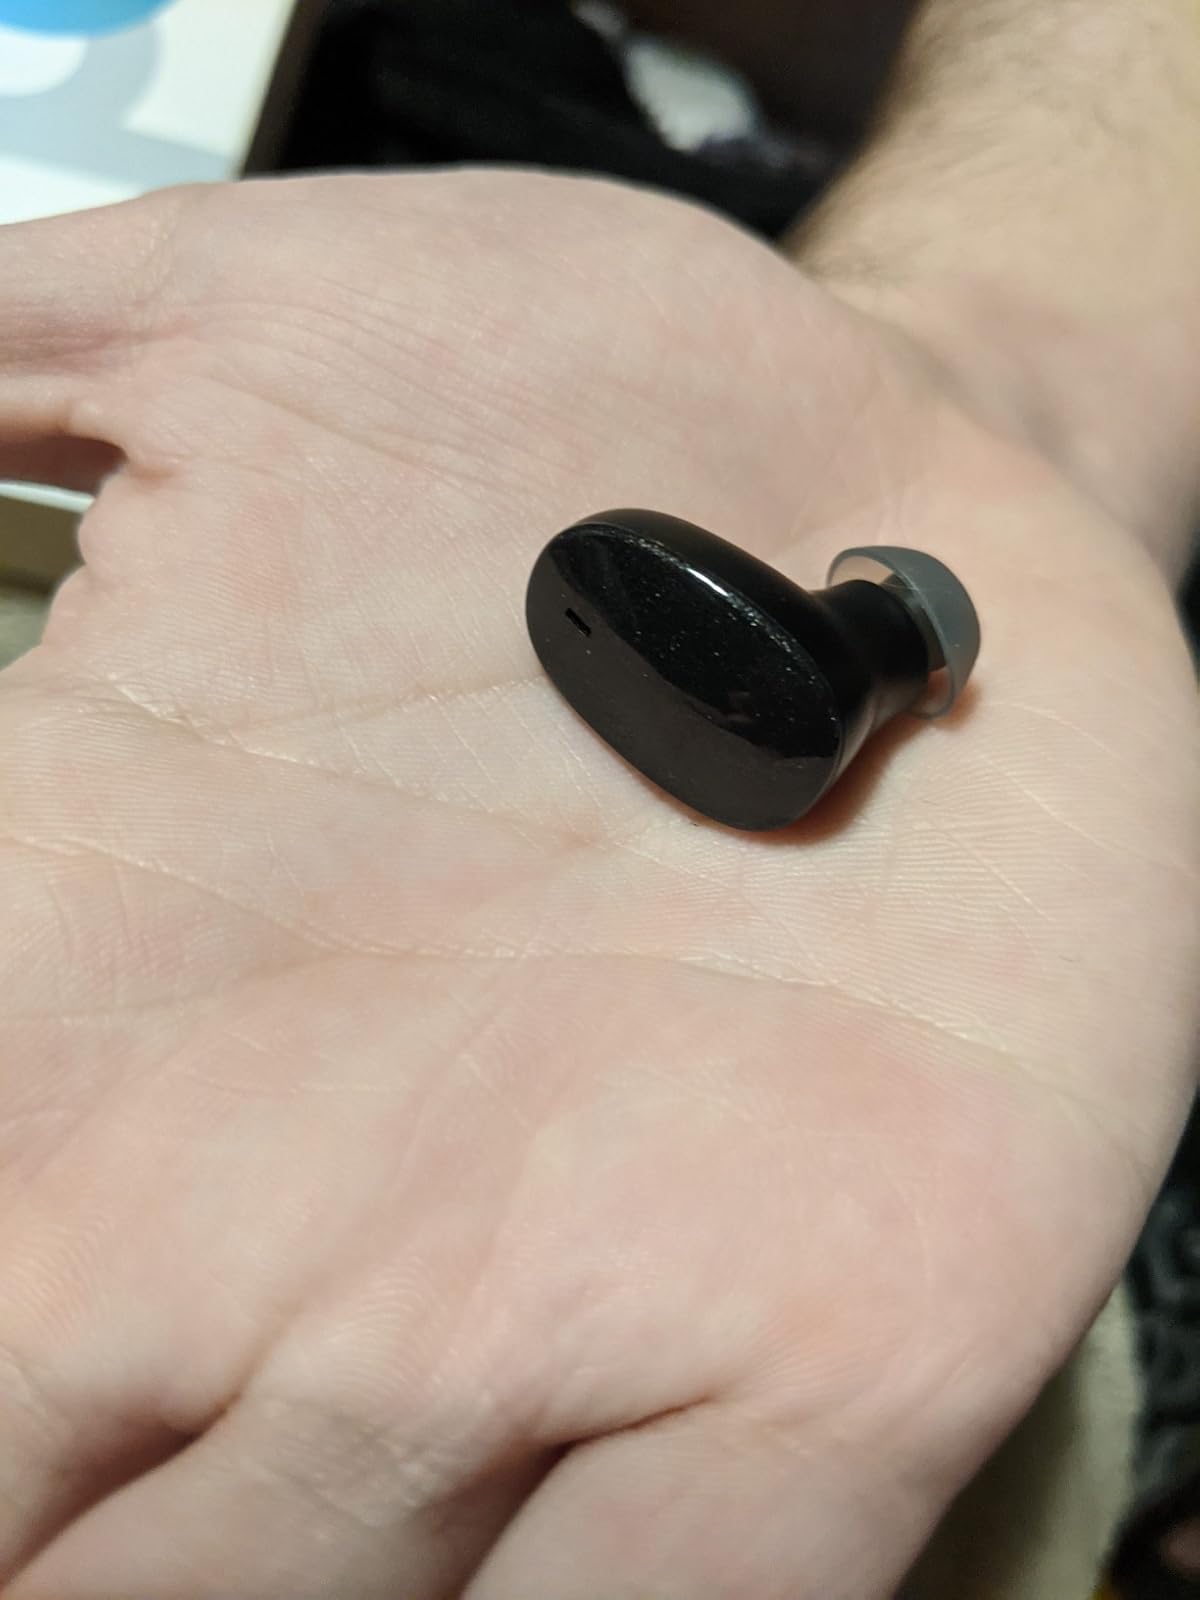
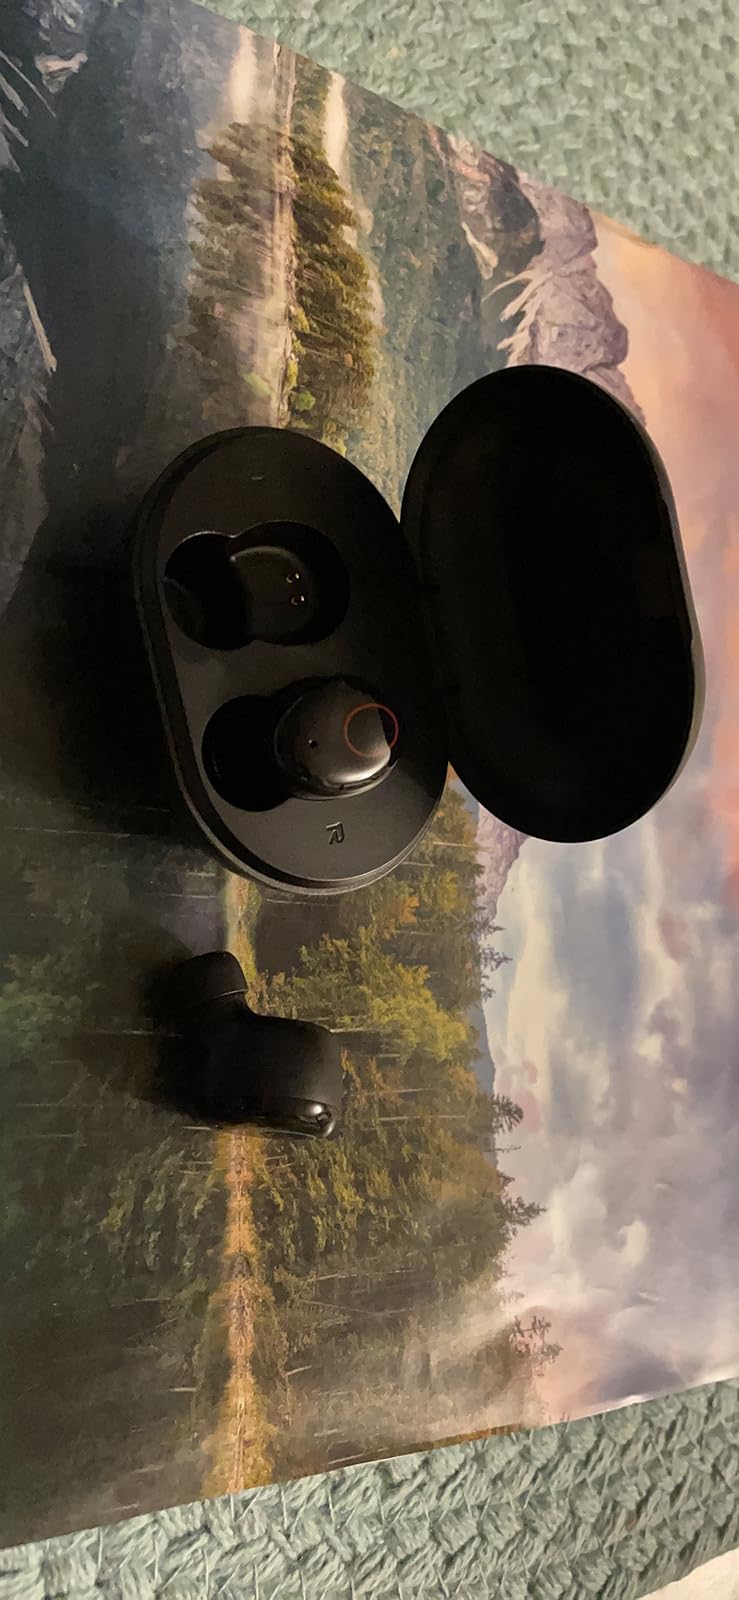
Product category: earbuds
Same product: no